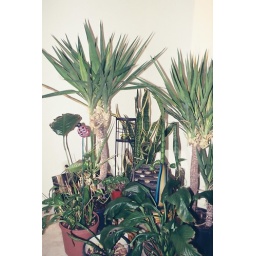
Meditation corner. Waterfall with polished stones surrounded by house plants